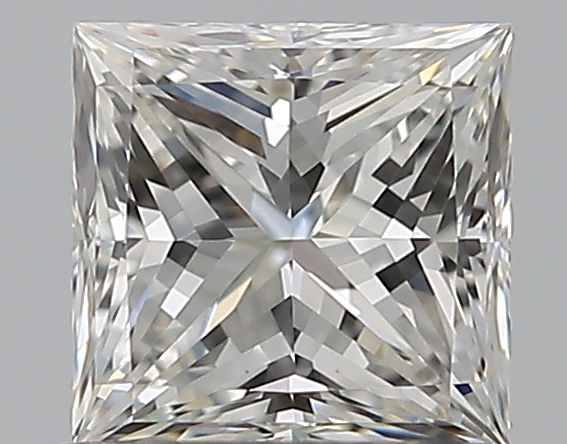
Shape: princess
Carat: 0.71
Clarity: VVS2
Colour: H
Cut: EX
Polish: EX
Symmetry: EX
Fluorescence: N
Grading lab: GIA
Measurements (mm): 4.92 x 4.79 x 3.52